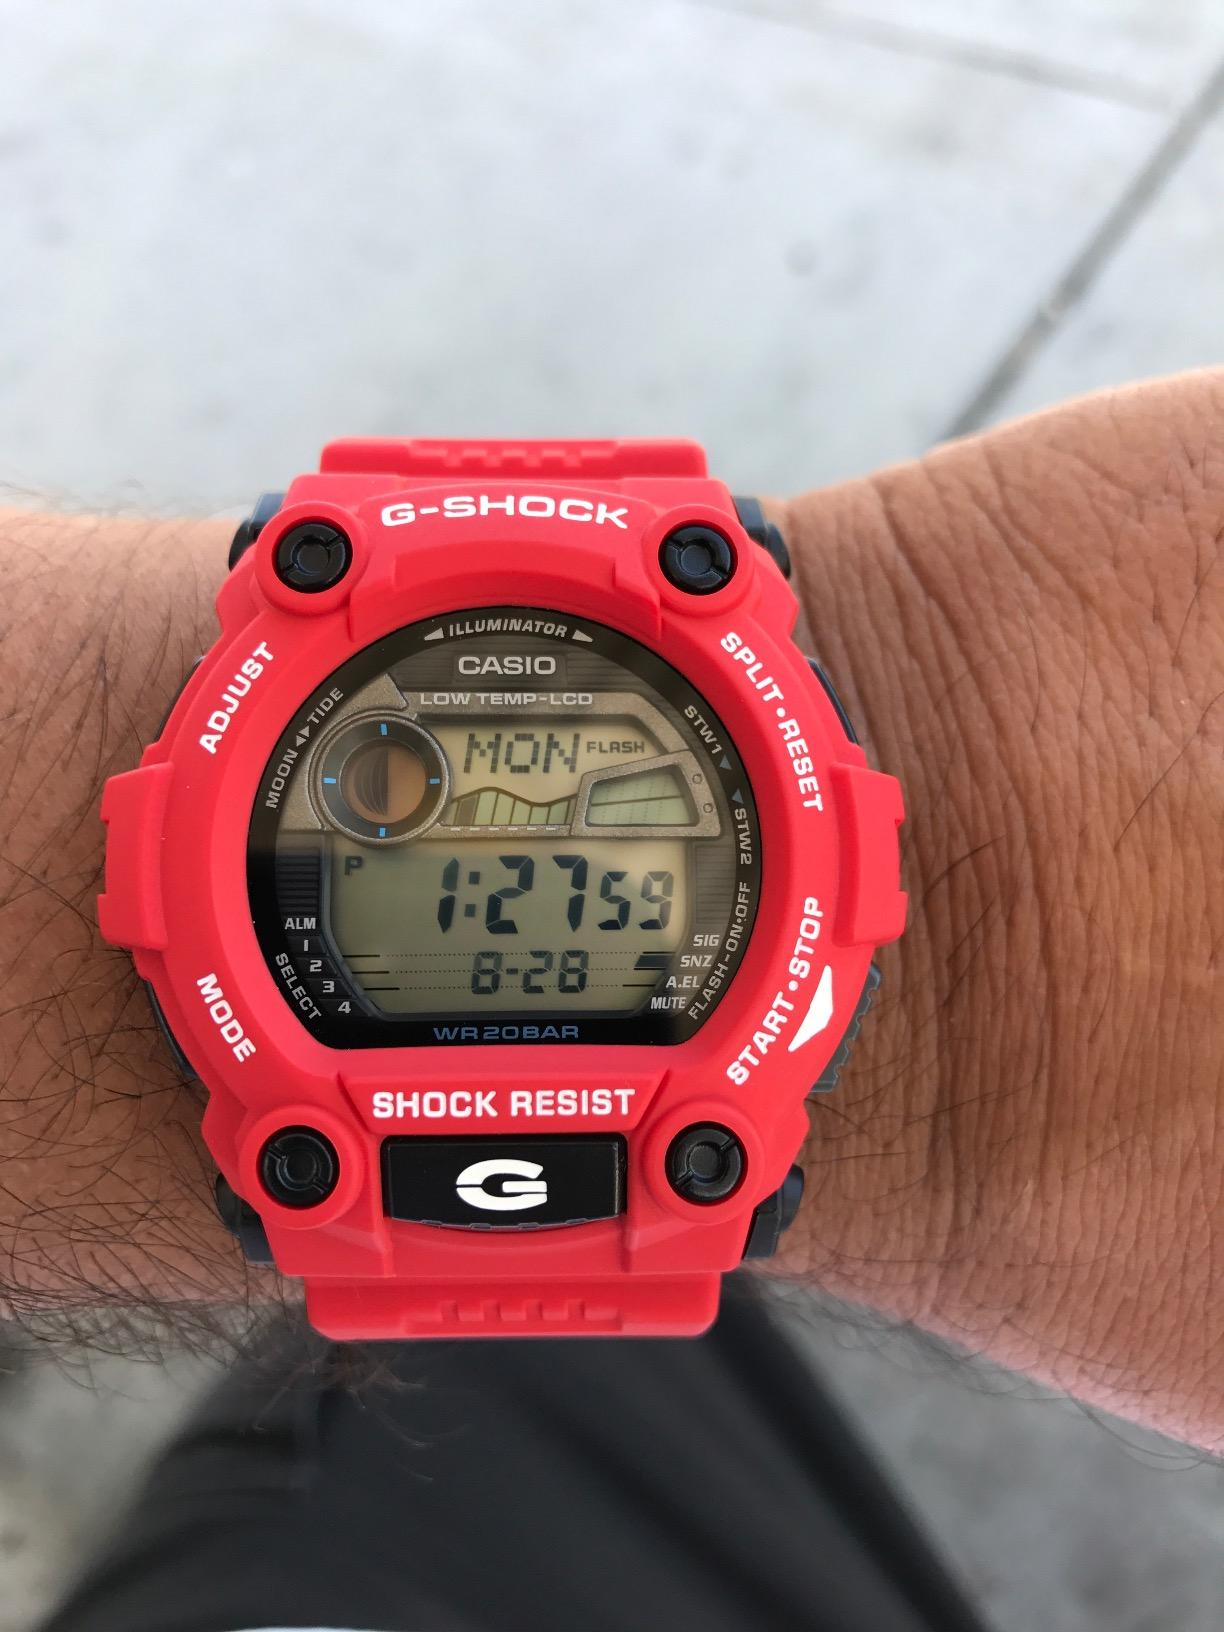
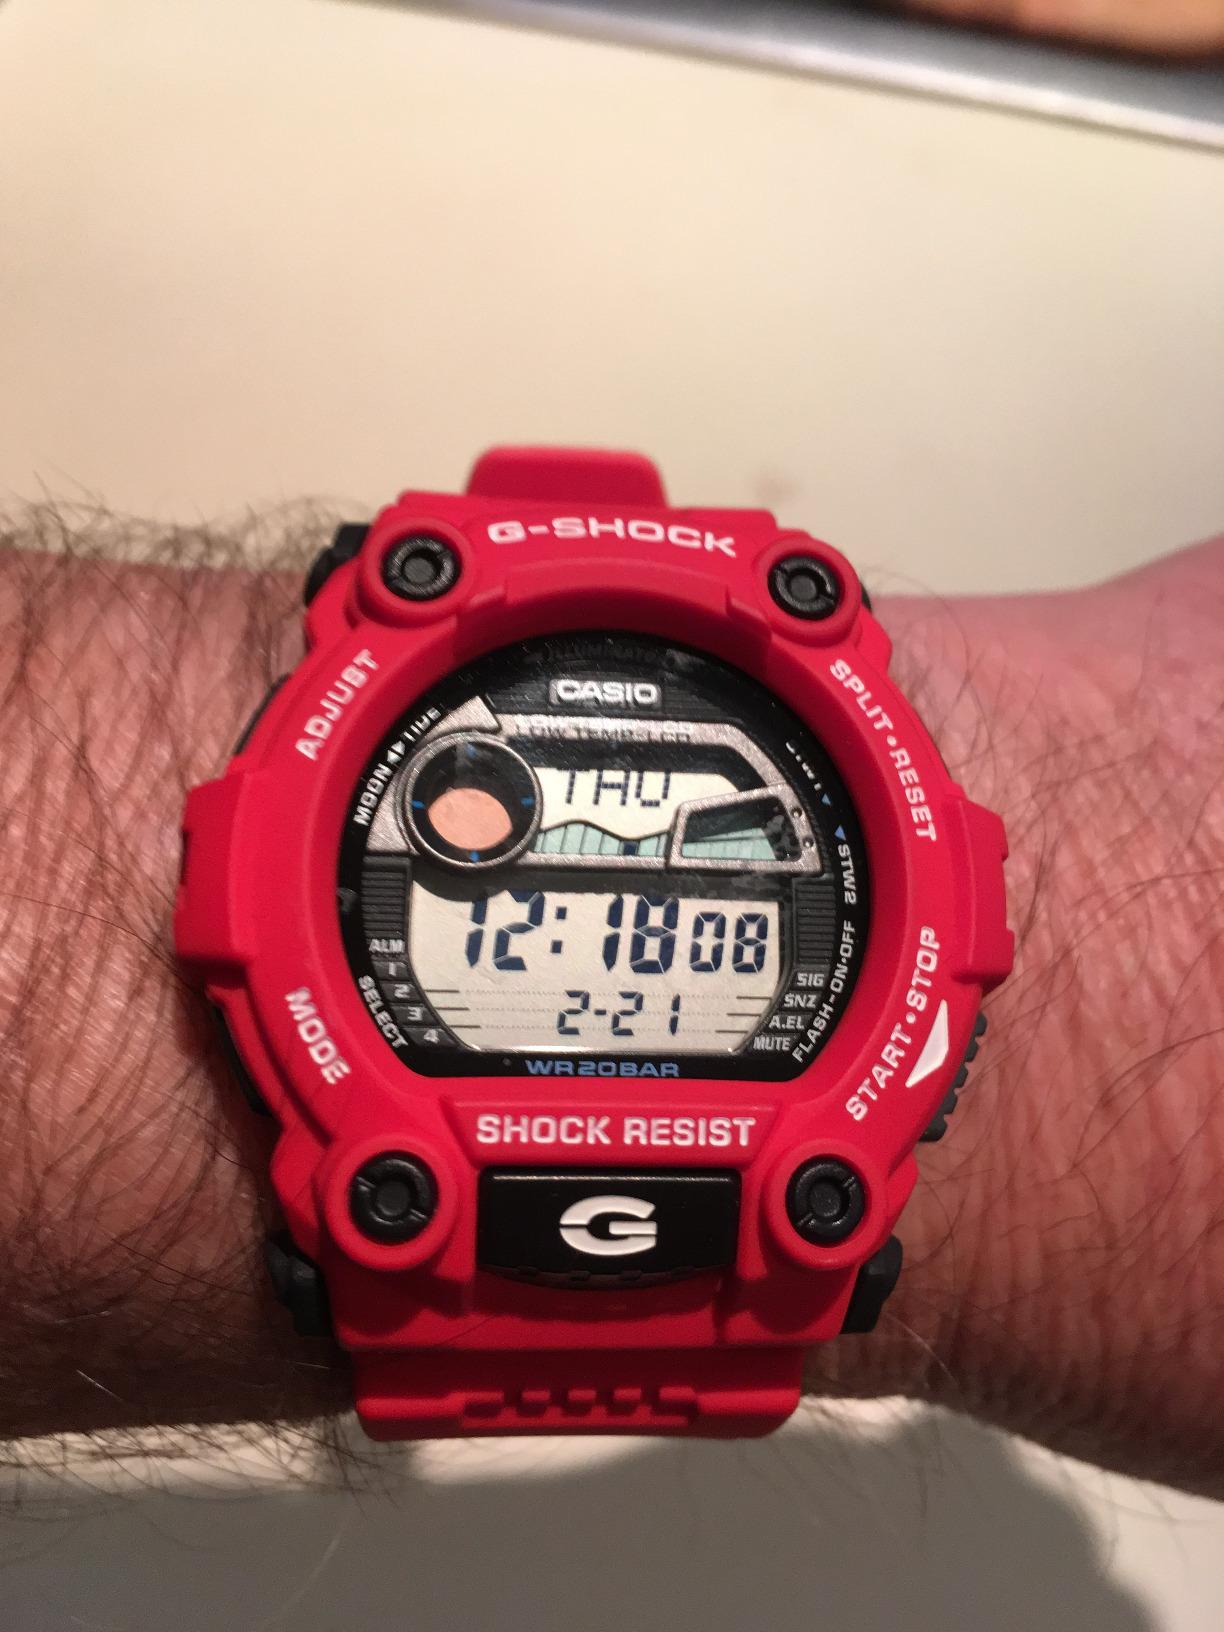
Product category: accessories_watch
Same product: yes